Sergey Dreyden

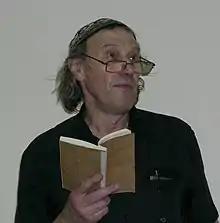
Dreyden in 2011

Sergey Simonovich Dreyden (14 September 1941 – 8 May 2023), also credited as Sergey Dontsov, was a Russian actor and star of Alexander Sokurov's "Russian Ark".